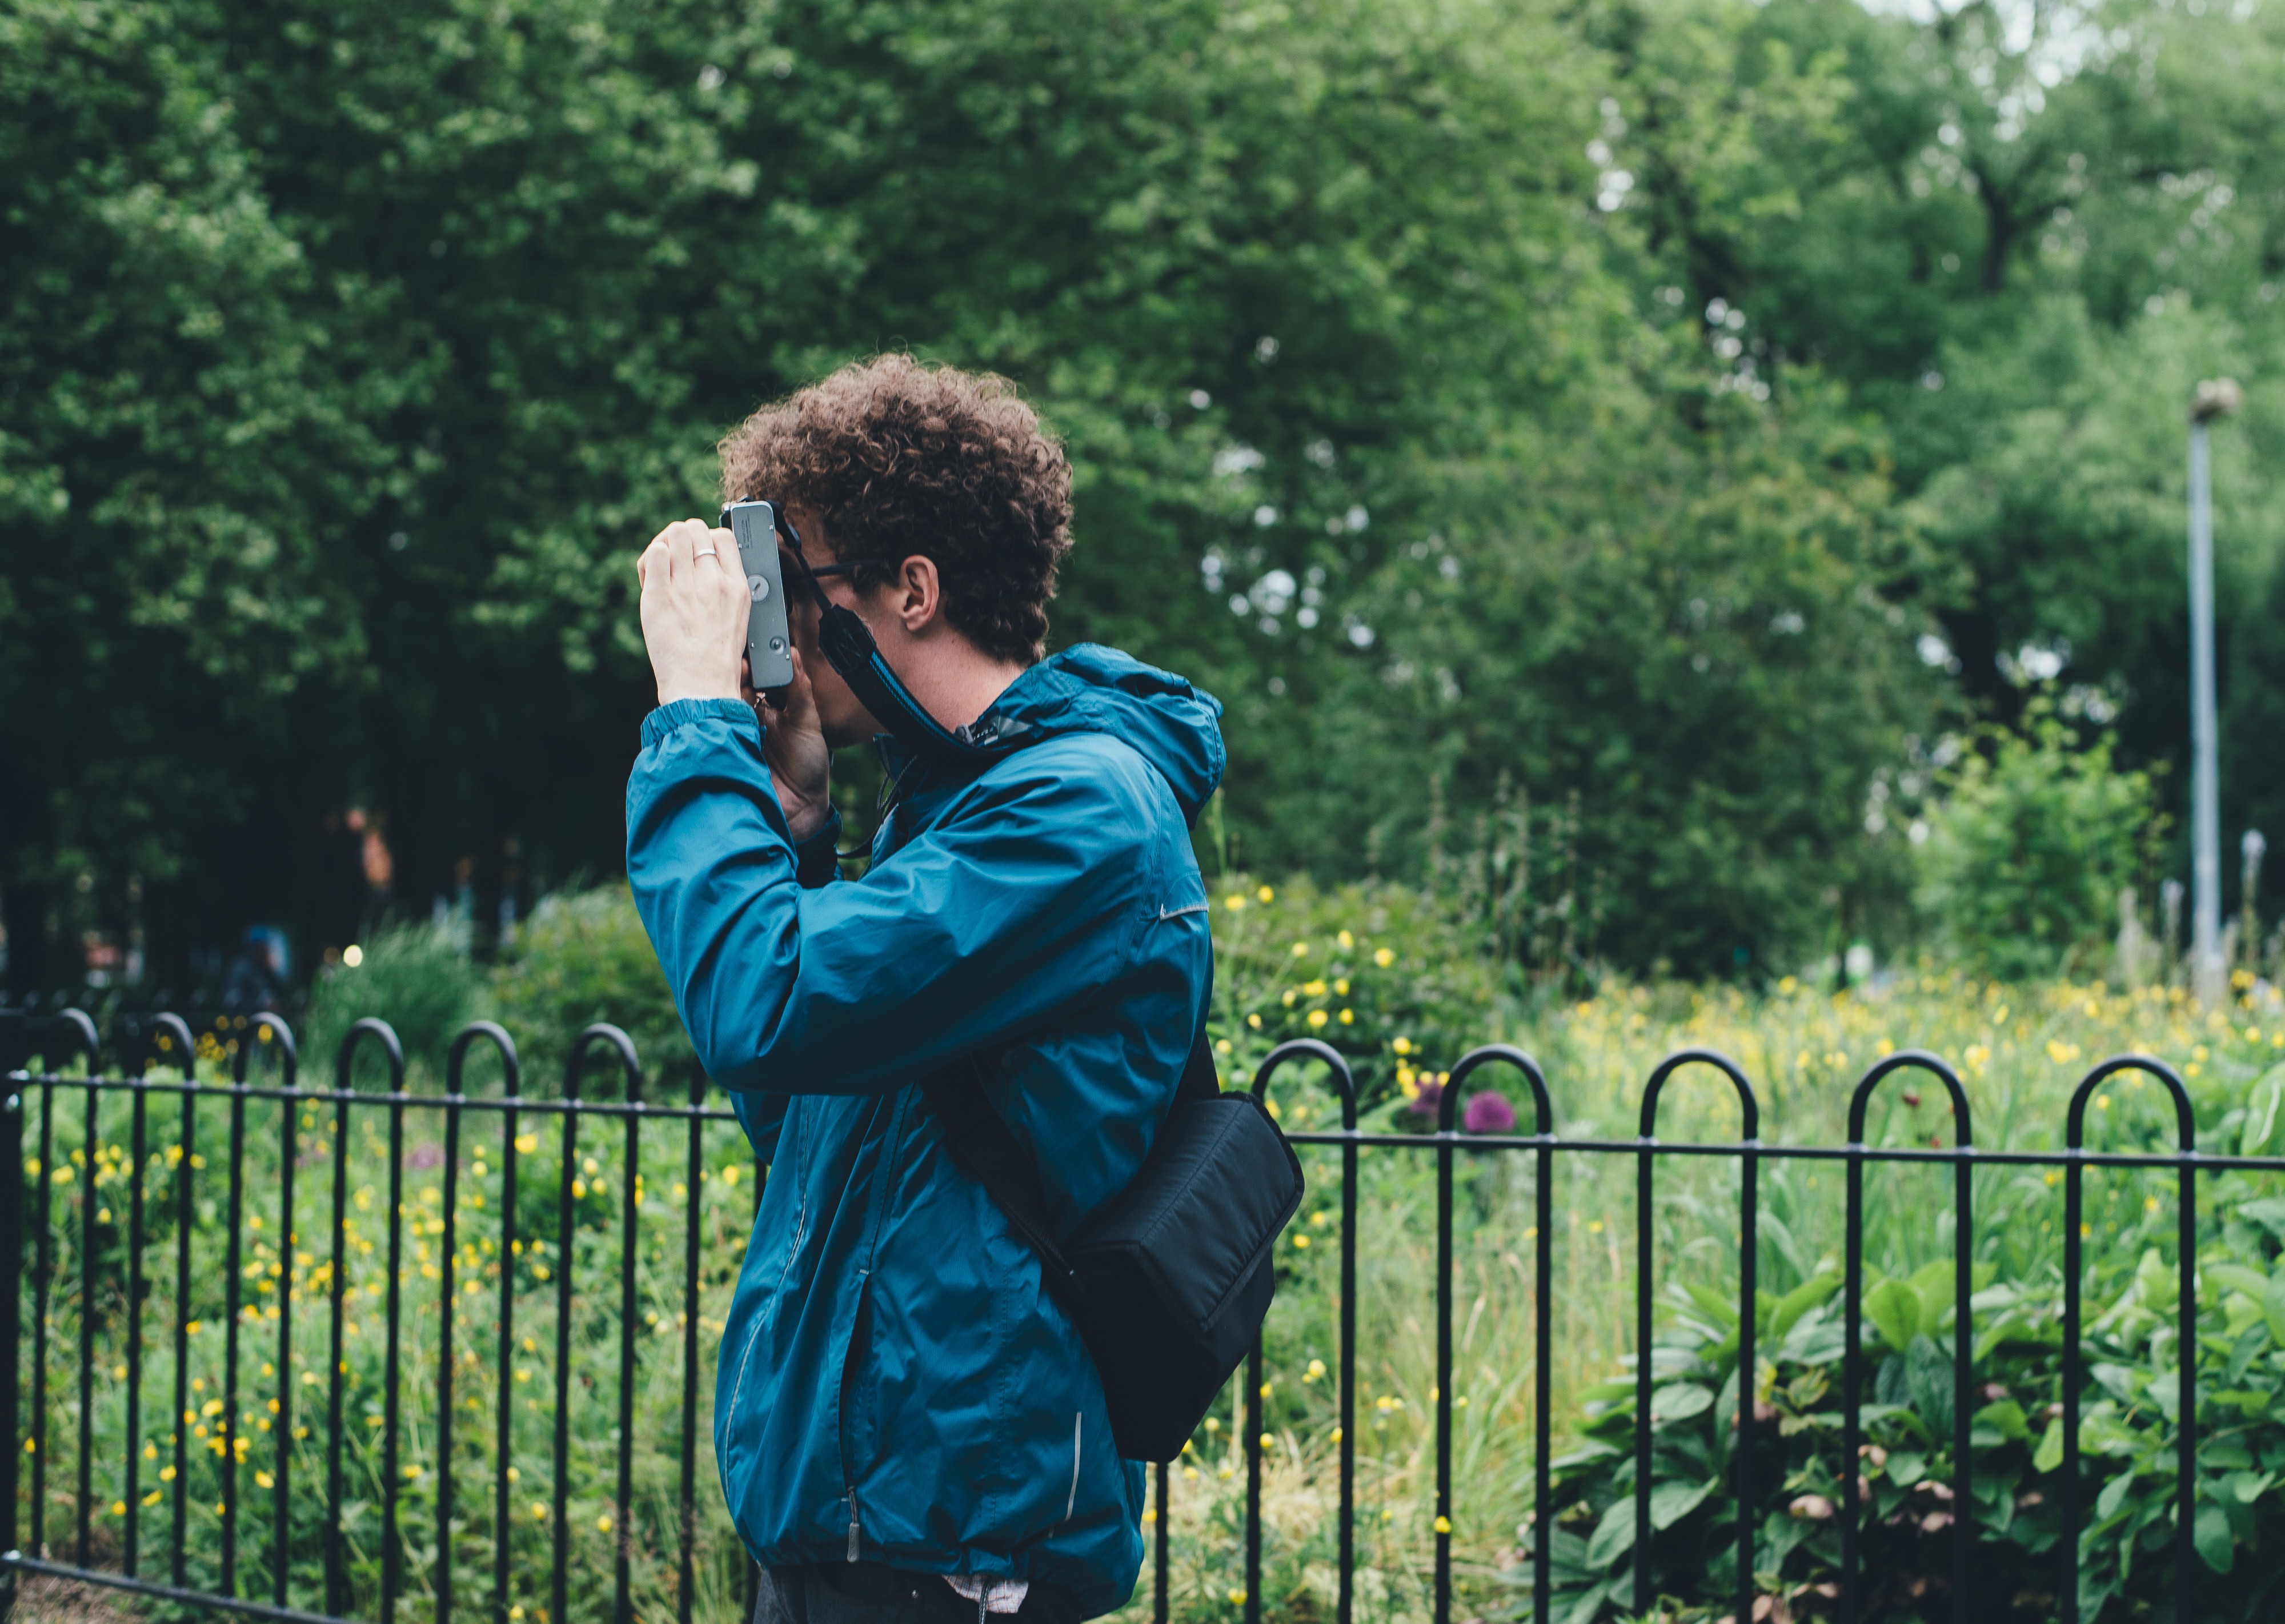
people, lawn, flower, interaction